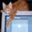
Label: cat